Elliot–Harris–Miner House

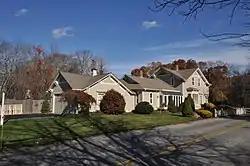

The Elliot–Harris–Miner House is an historic house located at 1406 Old Louisquisset Pike in Lincoln, Rhode Island. It is a rambling three-section structure, whose main block is stories tall with a cross-gable roof with bracketed eaves. The oldest portion of the house, however, was at its rear: it was originally a -story Cape style structure built c. 1710, but this has been torn down and replaced by a garage with a cross-gable roof matching that of the main block. These two sections are joined by a third section with a gable roof. The rear section was believed to be the oldest surviving Cape in Lincoln.